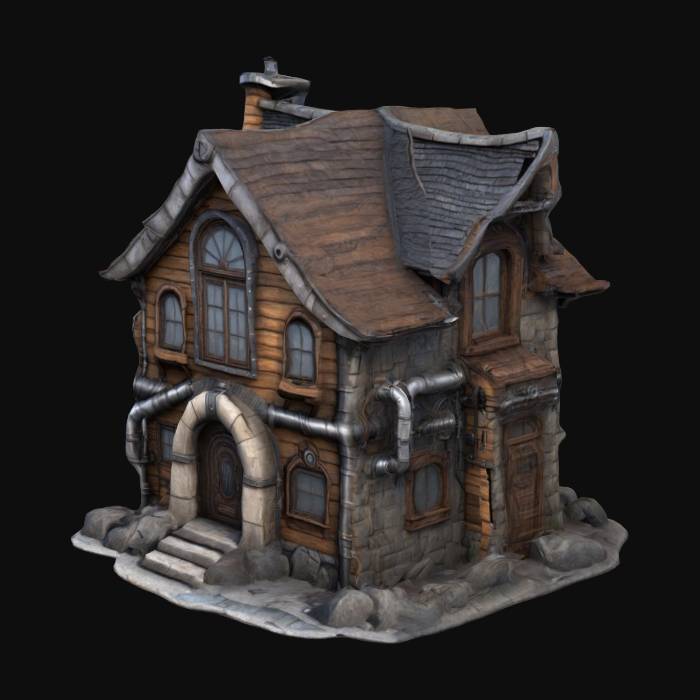
미적 점수 (1~10점): 7